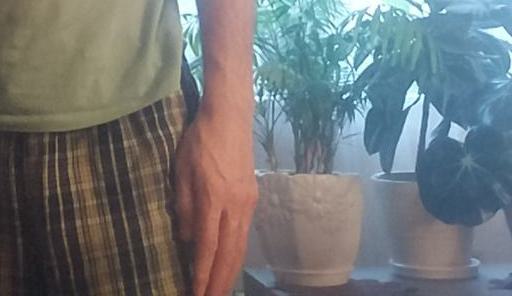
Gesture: no_gesture